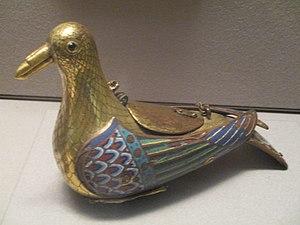
Colombe eucharistique, Limoges, première moitié du XIIIe siècle, émail champlevé sur cuivre doré. Don Victor Martin Le Roy au musée du Louvre en 1914. N° inv. OA 8104.
La colombe eucharistique, ou peristerium, est un type de vase liturgique dans lequel, au Moyen Âge, on conservait les hosties consacrées. La plupart du temps, elle était suspendue au-dessus de l'autel.